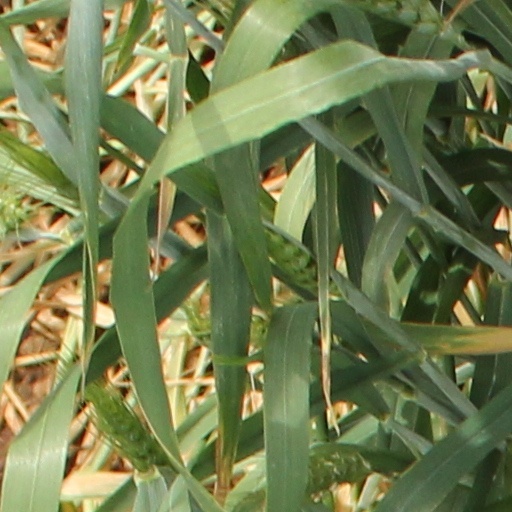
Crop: wheat